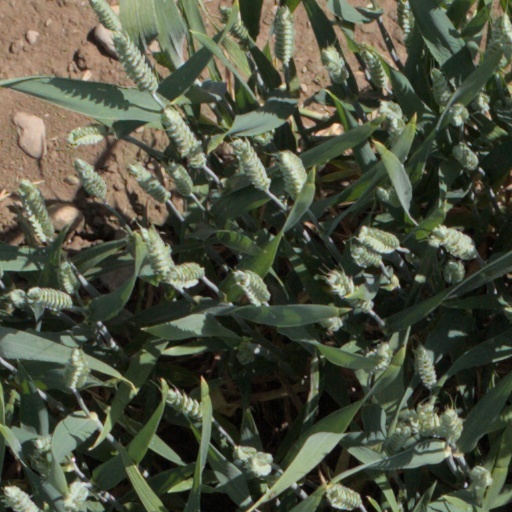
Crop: wheat